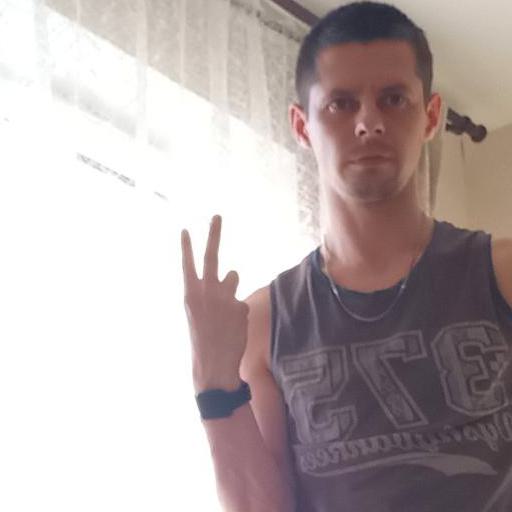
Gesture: peace_inverted